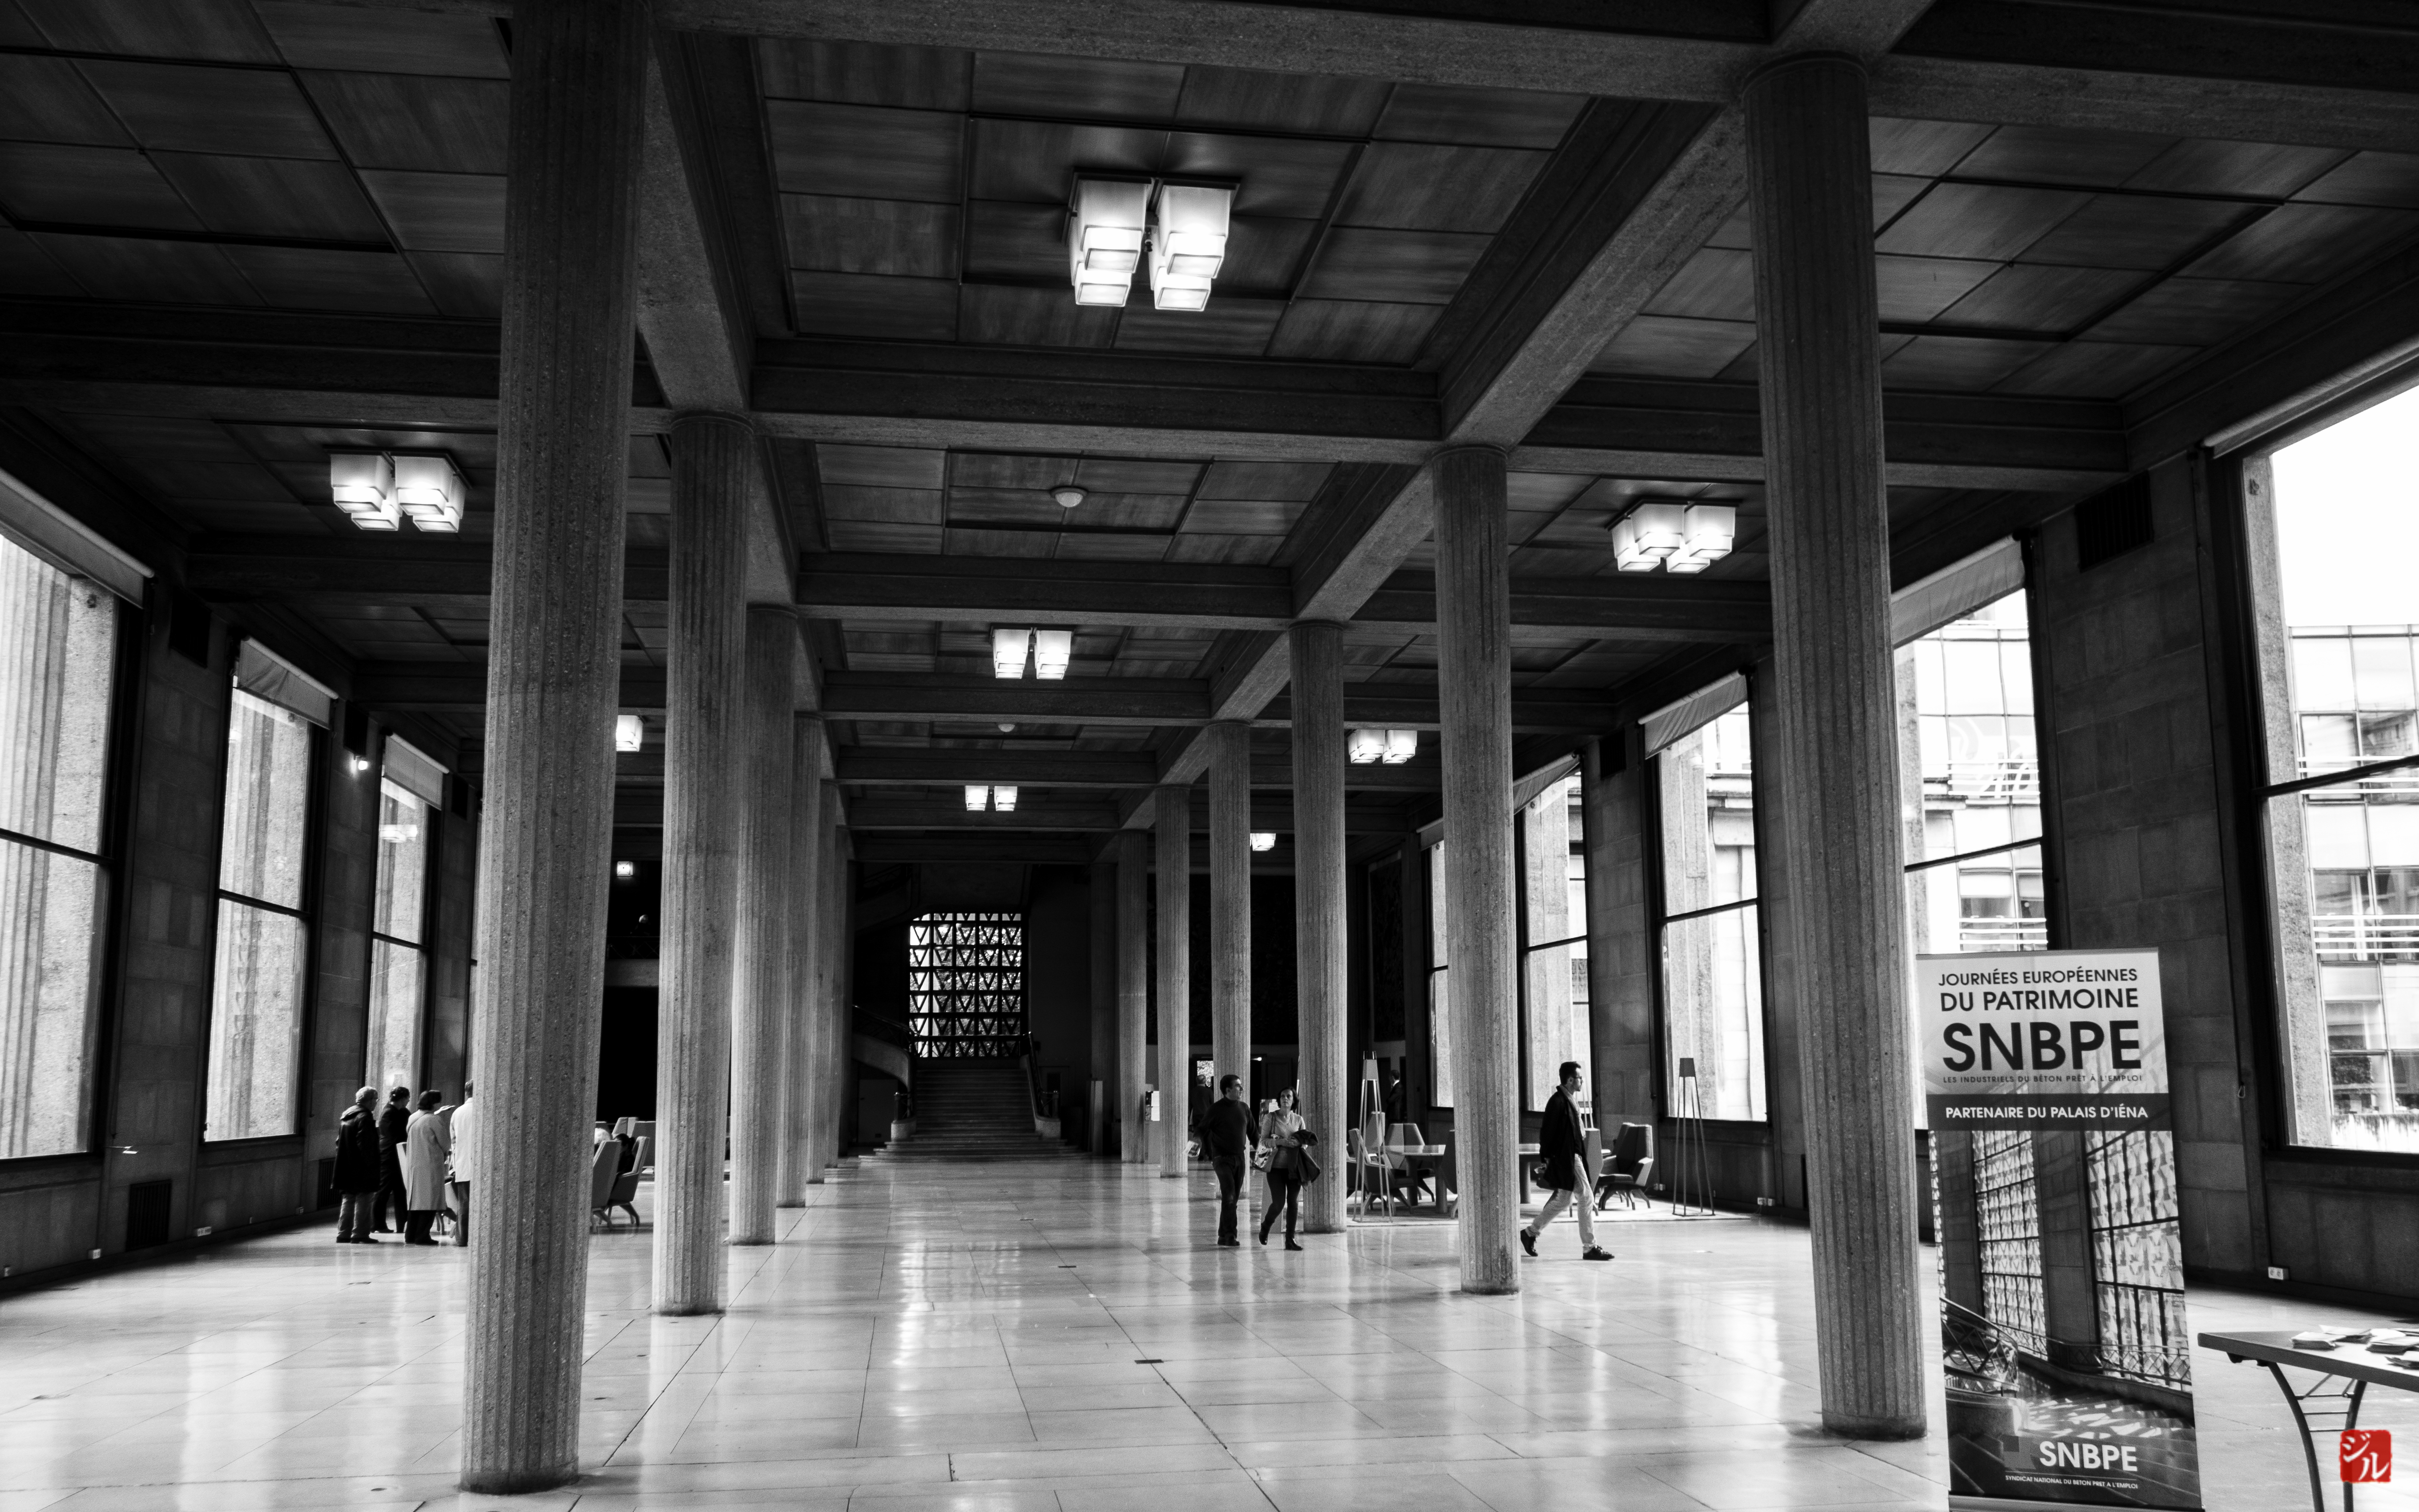
black and white, architecture, white, building, paris, transport, france, hall, black, monochrome, public transport, interior design, palais, chaillot, infrastructure, symmetry, beton, auguste, perret, iena, cese, diena, souverbie, iledefrance, urban area, monochrome photography